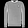
Label: Pullover